Manila massacre

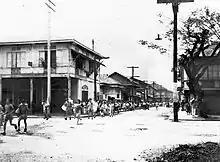
Citizens of Manila run for safety from suburbs burned by Japanese soldiers, 10 February 1945.

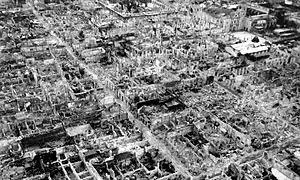
Destruction of the Walled City (Intramuros), 1945

The Manila massacre ( or ), also called the Rape of Manila, involved atrocities committed against Filipino civilians in the City of Manila, the capital of the Philippines, by Japanese troops during the Battle of Manila (3 February 1945 – 3 March 1945) which occurred during World War II. At least 100,000 civilians were killed in total during the battle from all causes, including the massacre by Japanese troops.